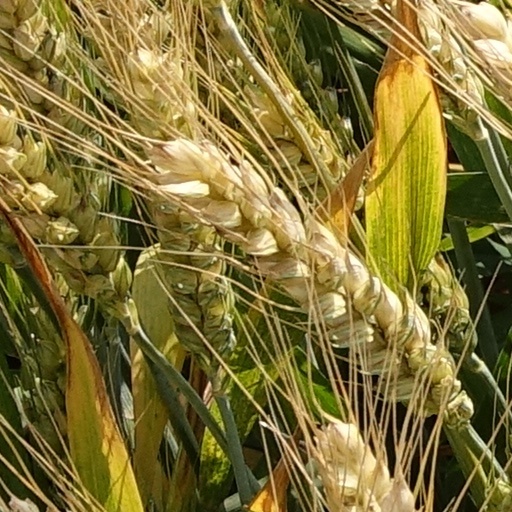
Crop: wheat